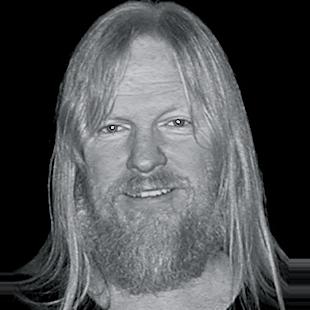
Age: 53